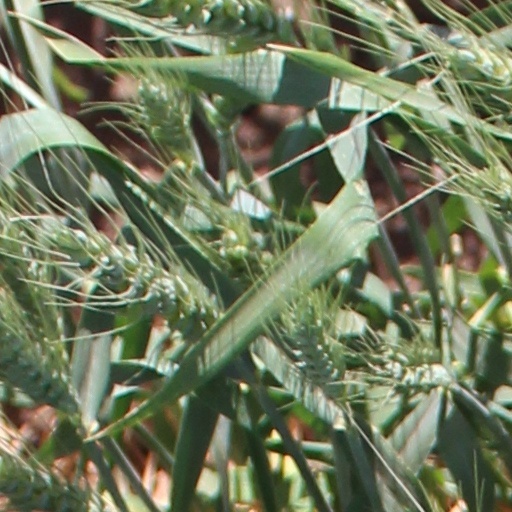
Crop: wheat